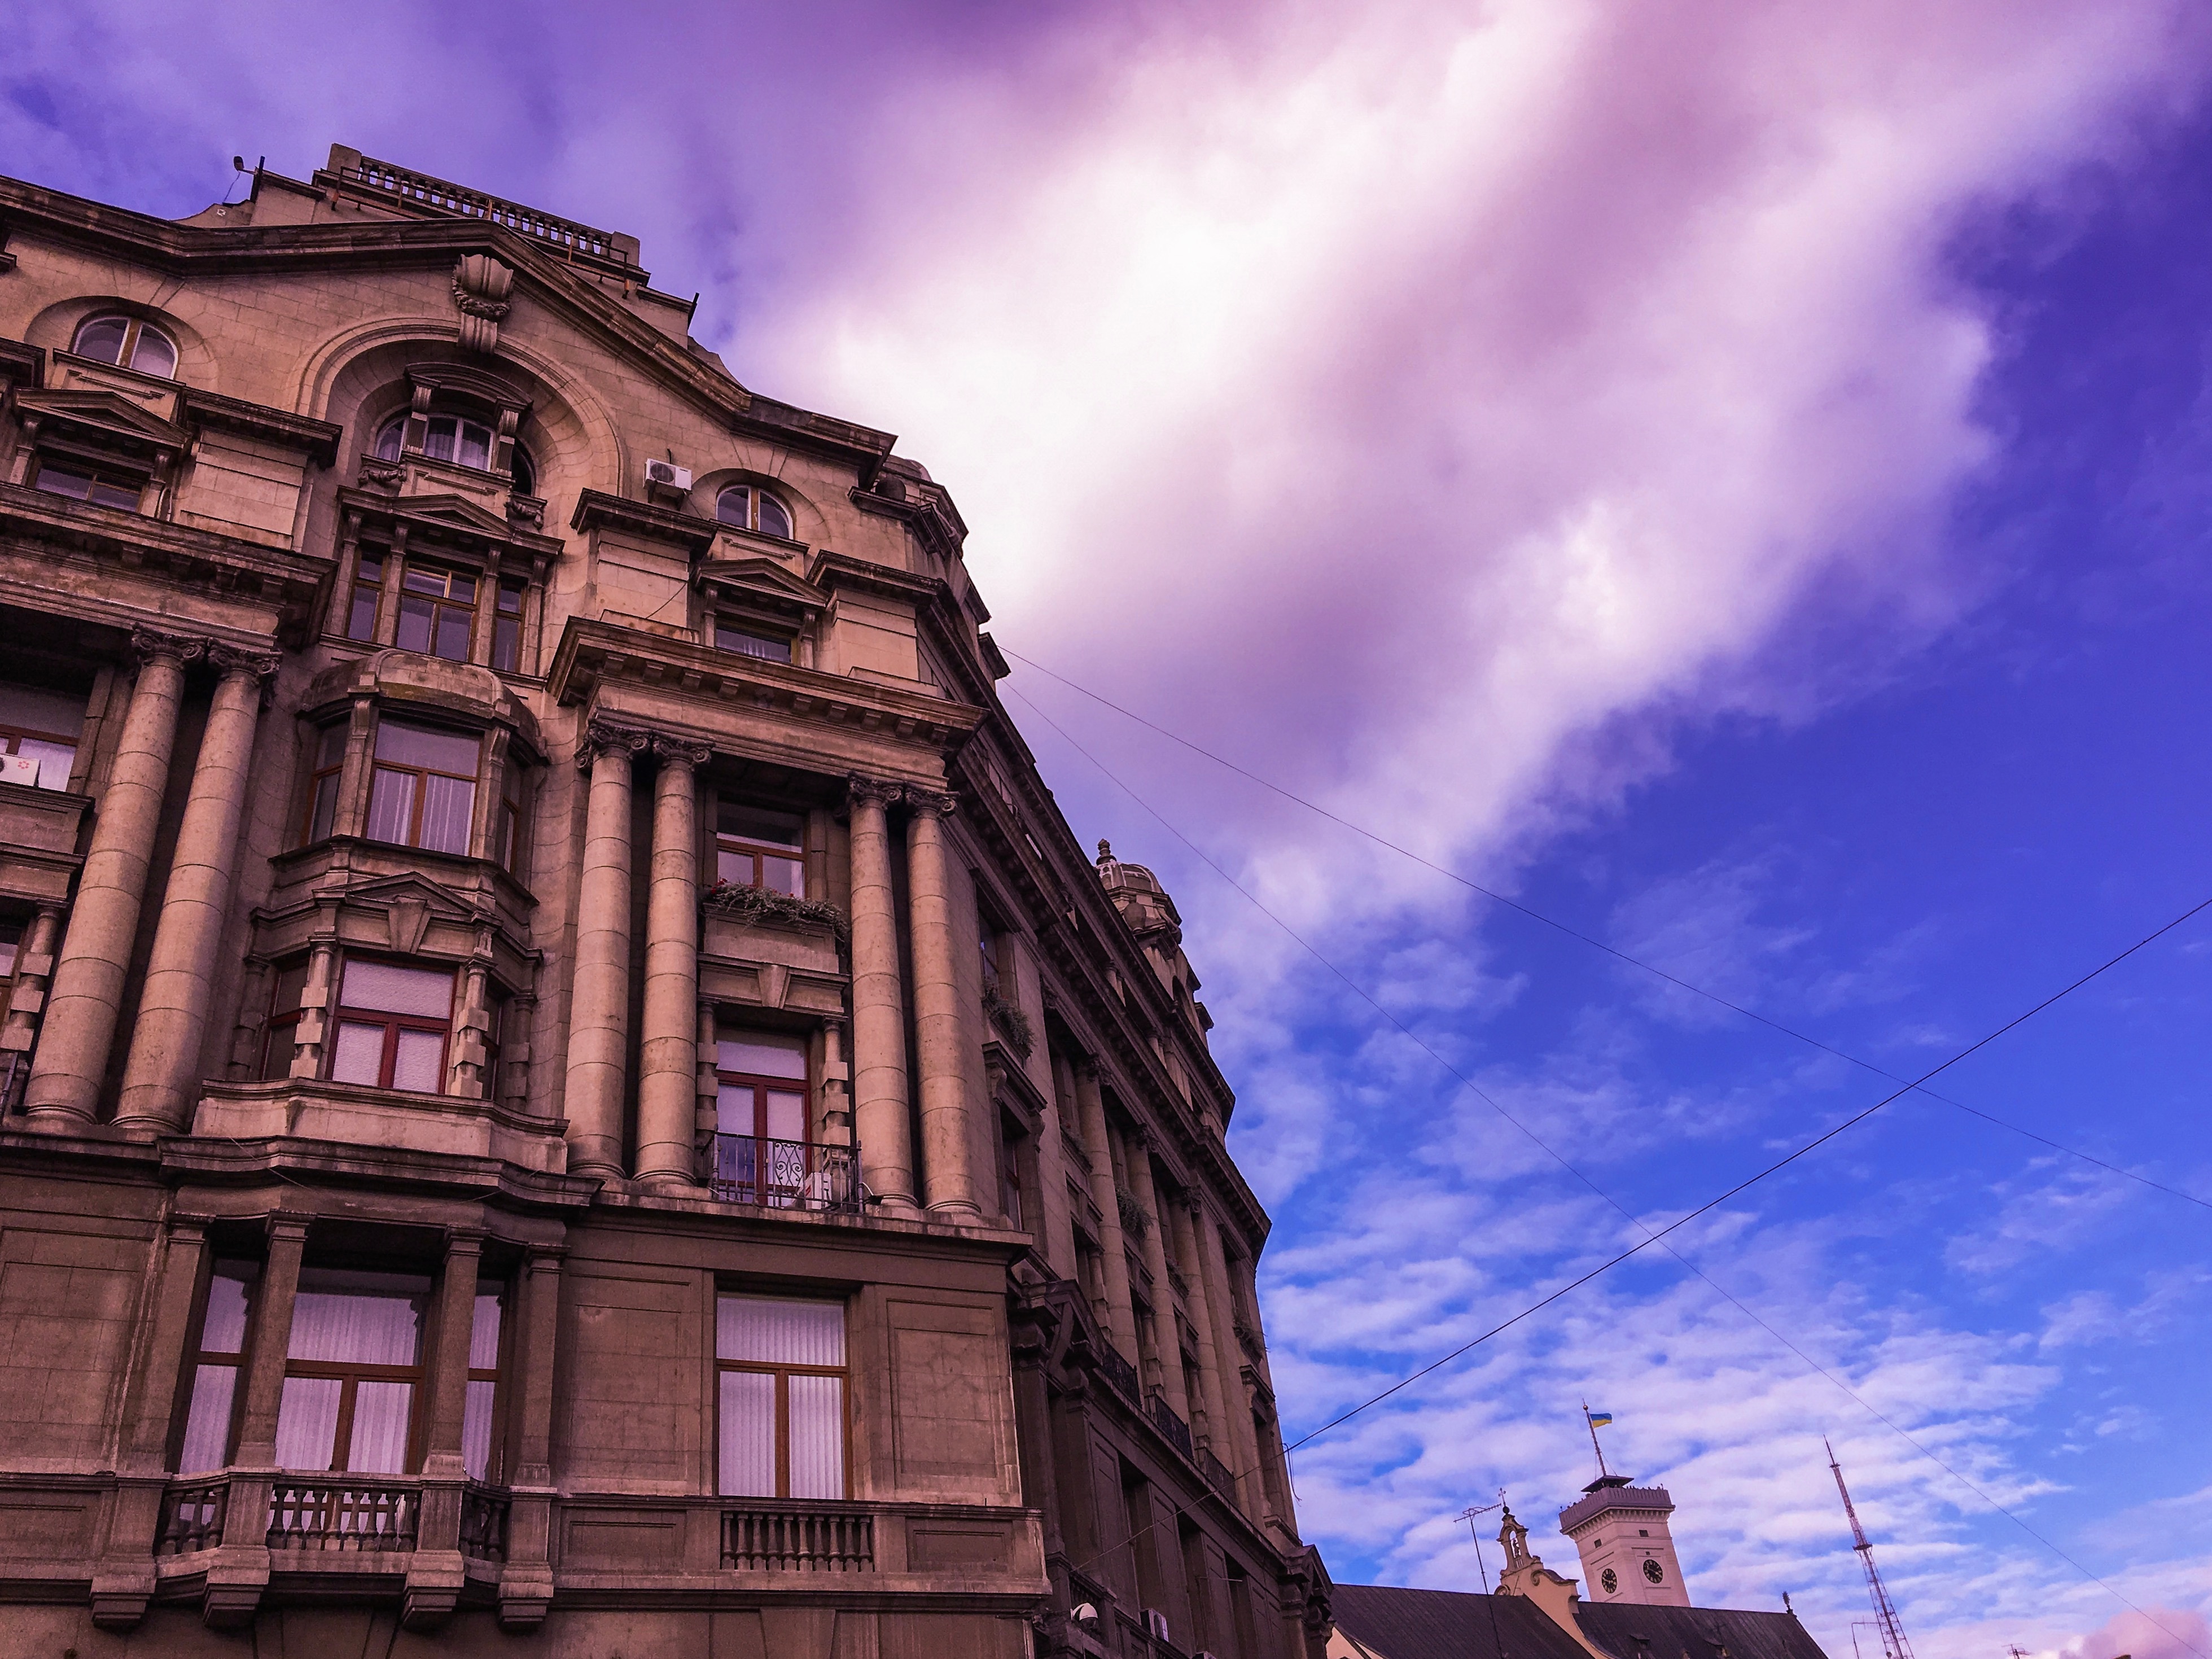
cloud, architecture, sky, house, cityscape, dusk, evening, color, landmark, facade, blue, urban area